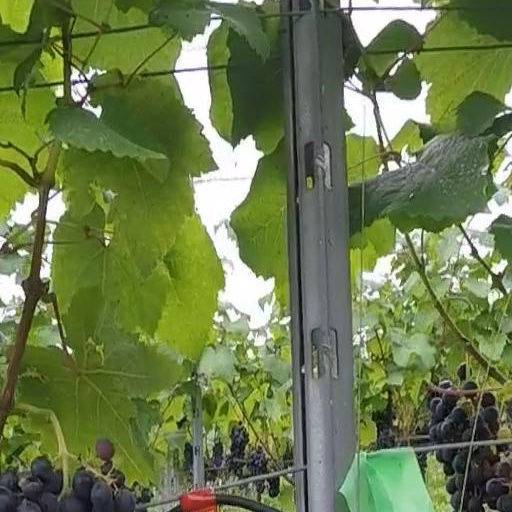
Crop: grape